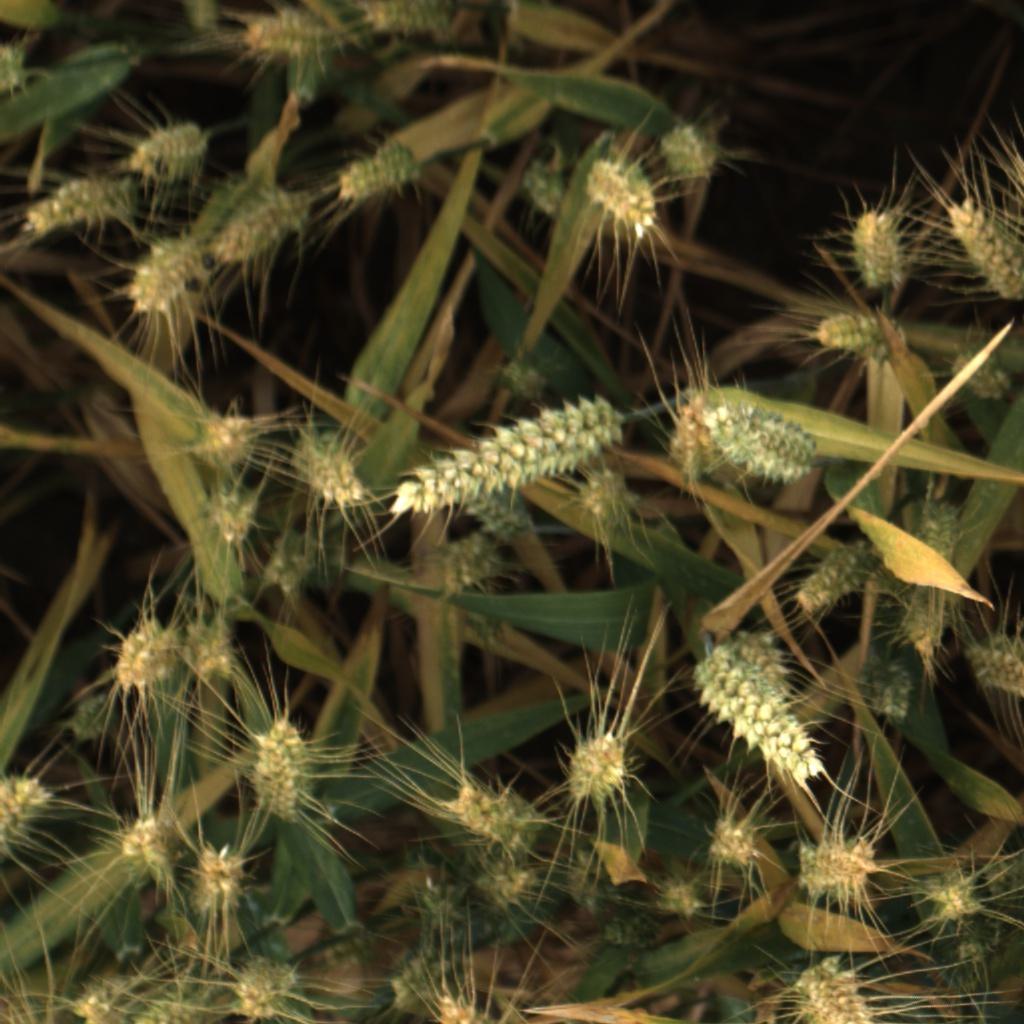
Country: UK
Location: Rothamsted
Wheat development stage: Filling - Ripening